Augusto Tasso Fragoso

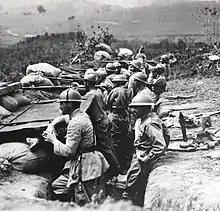
Trench of rebel "Paulista" soldiers on the outskirts of Amparo, in São Paulo, 1932.

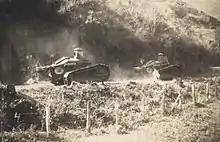
Loyalist Renault FT-17 tanks advancing into combat in the sector of Itaguaré, in São Paulo, 1932.

In 1914, he was appointed Head of the Military House by President Venceslau Brás, remaining in this position until 1917. During this period, he played an important role in implementing compulsory military service and in remodeling the Army amid the changes taking place as Brazil entered in World War I.